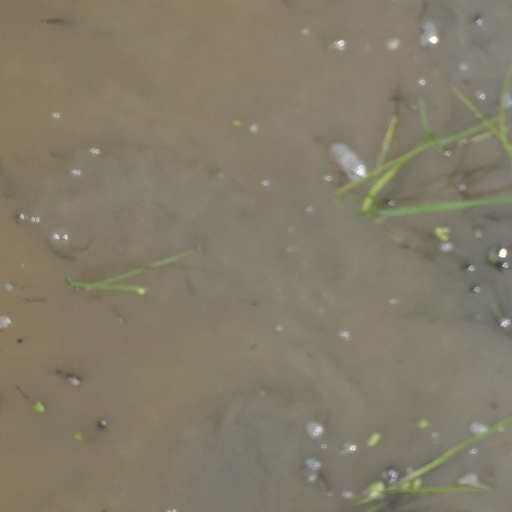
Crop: rice